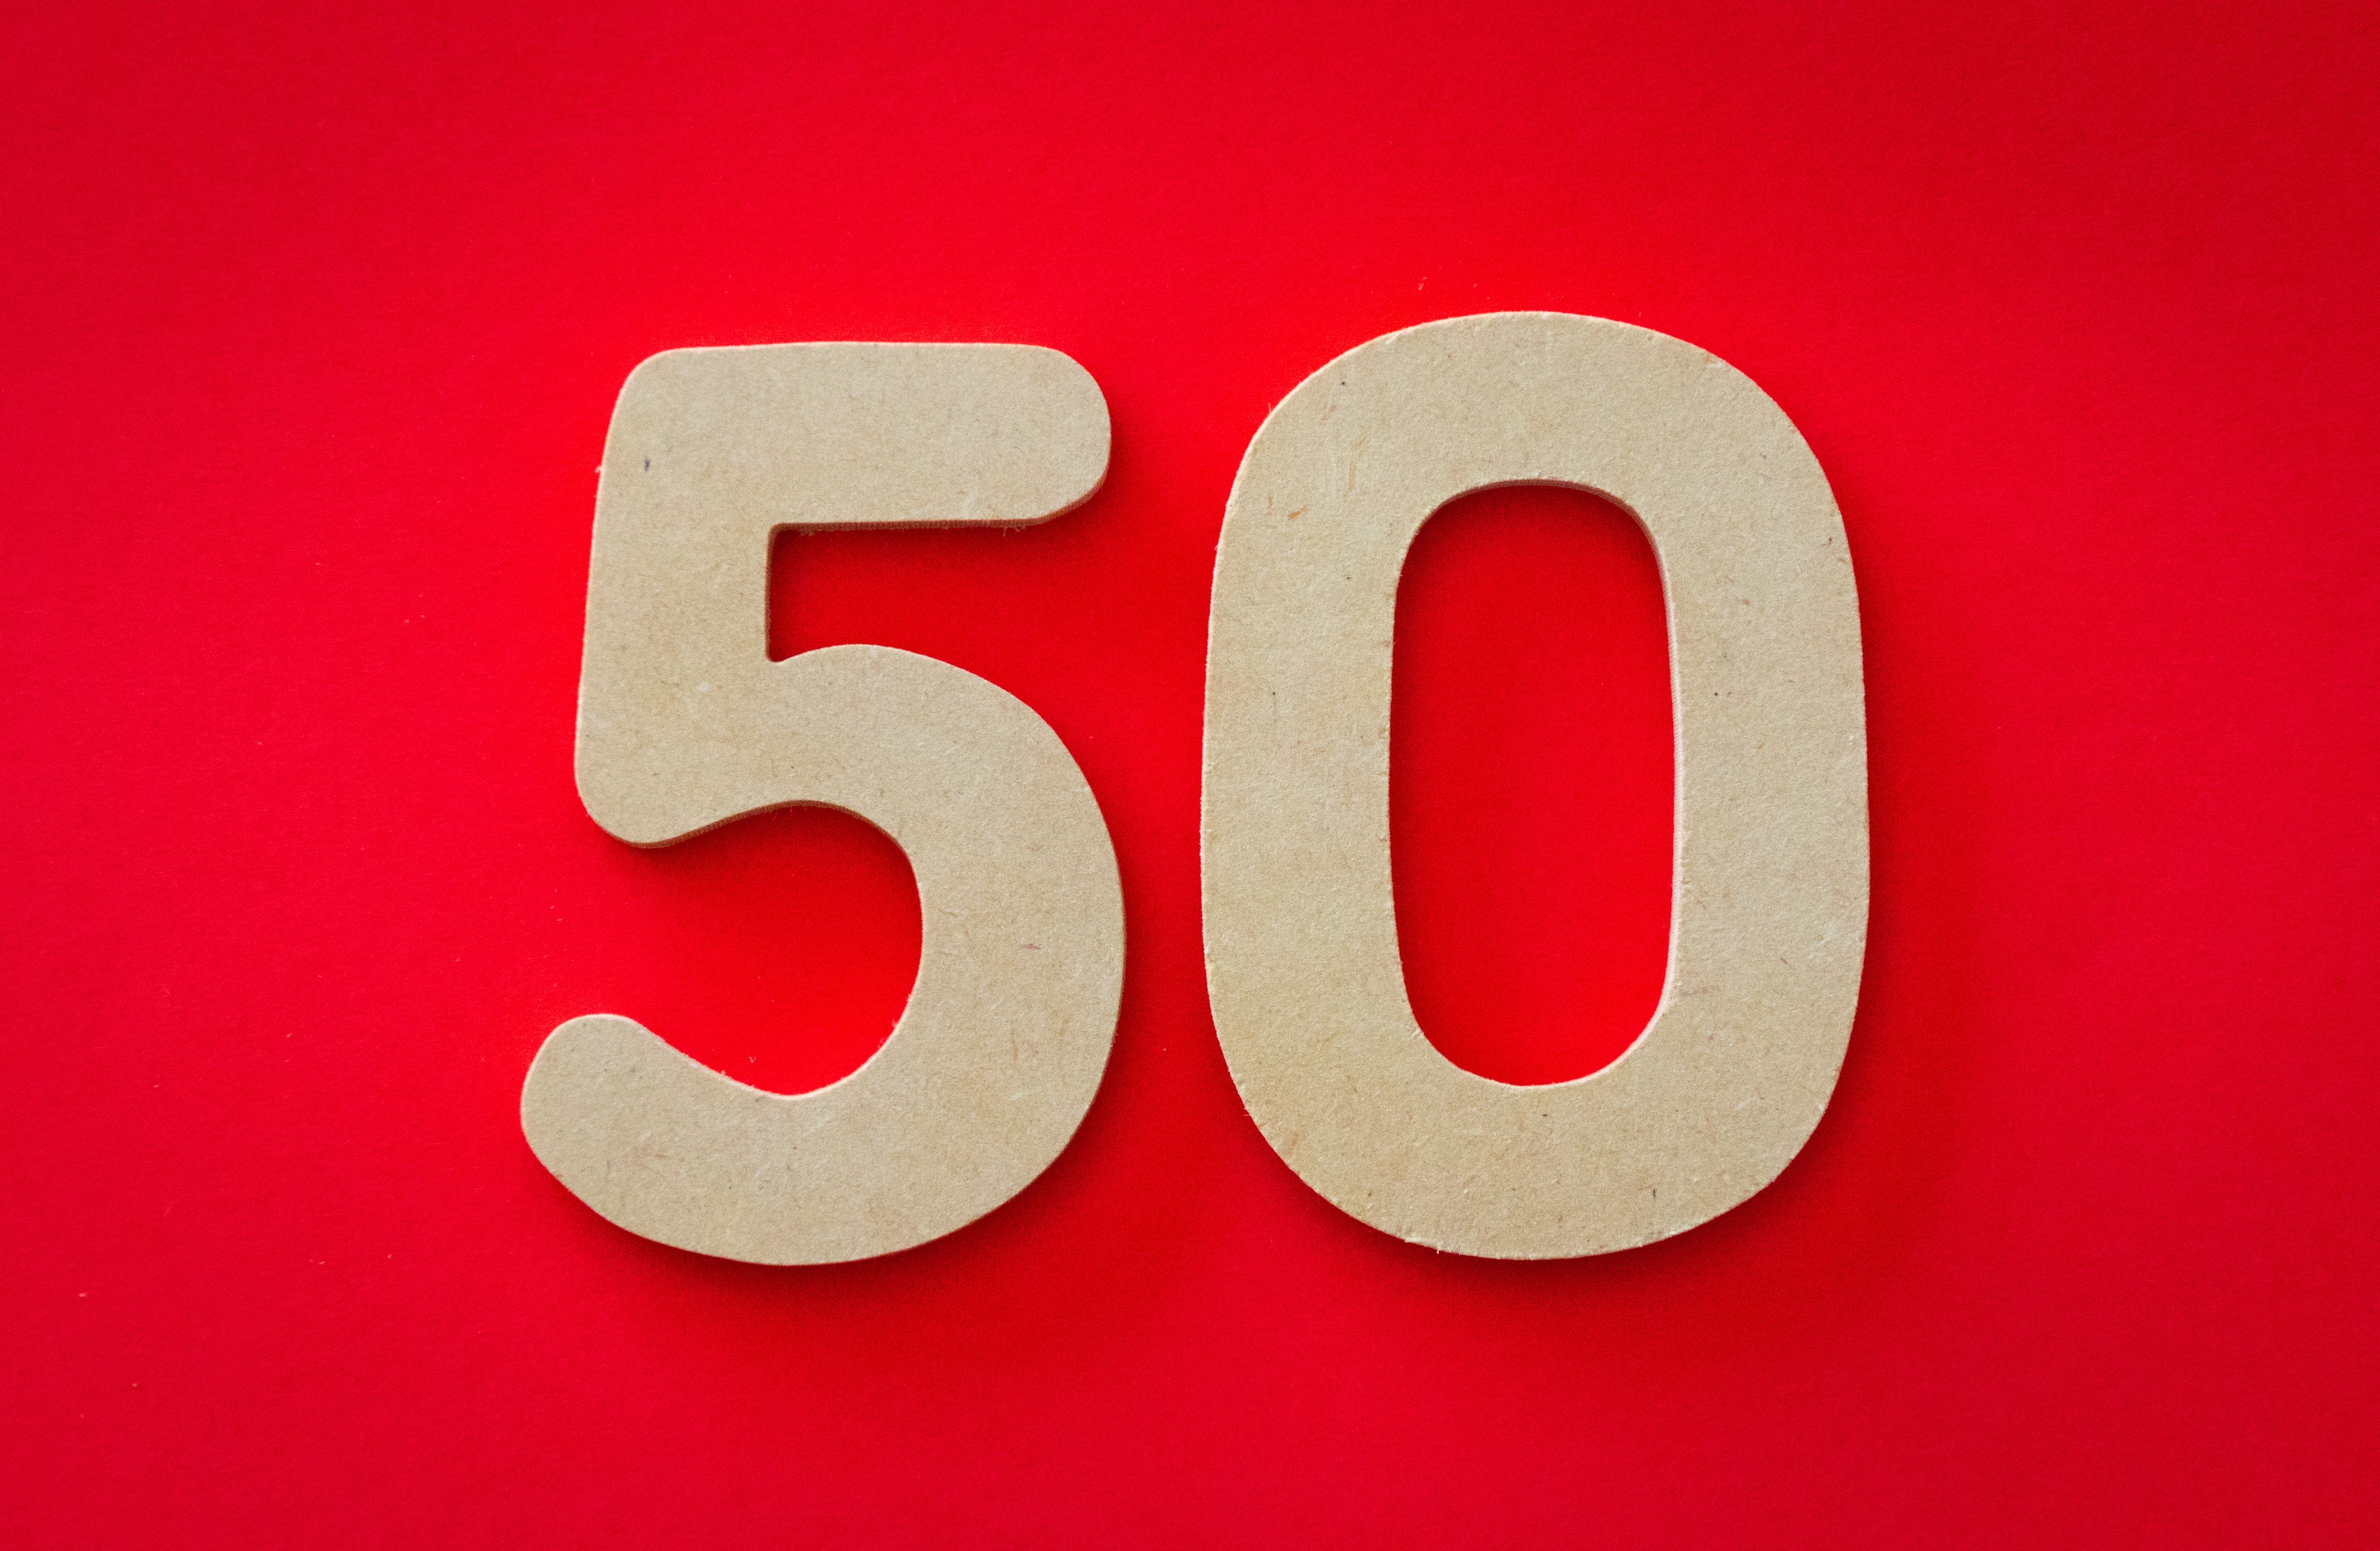
text, font, number, symbol, brand, trademark